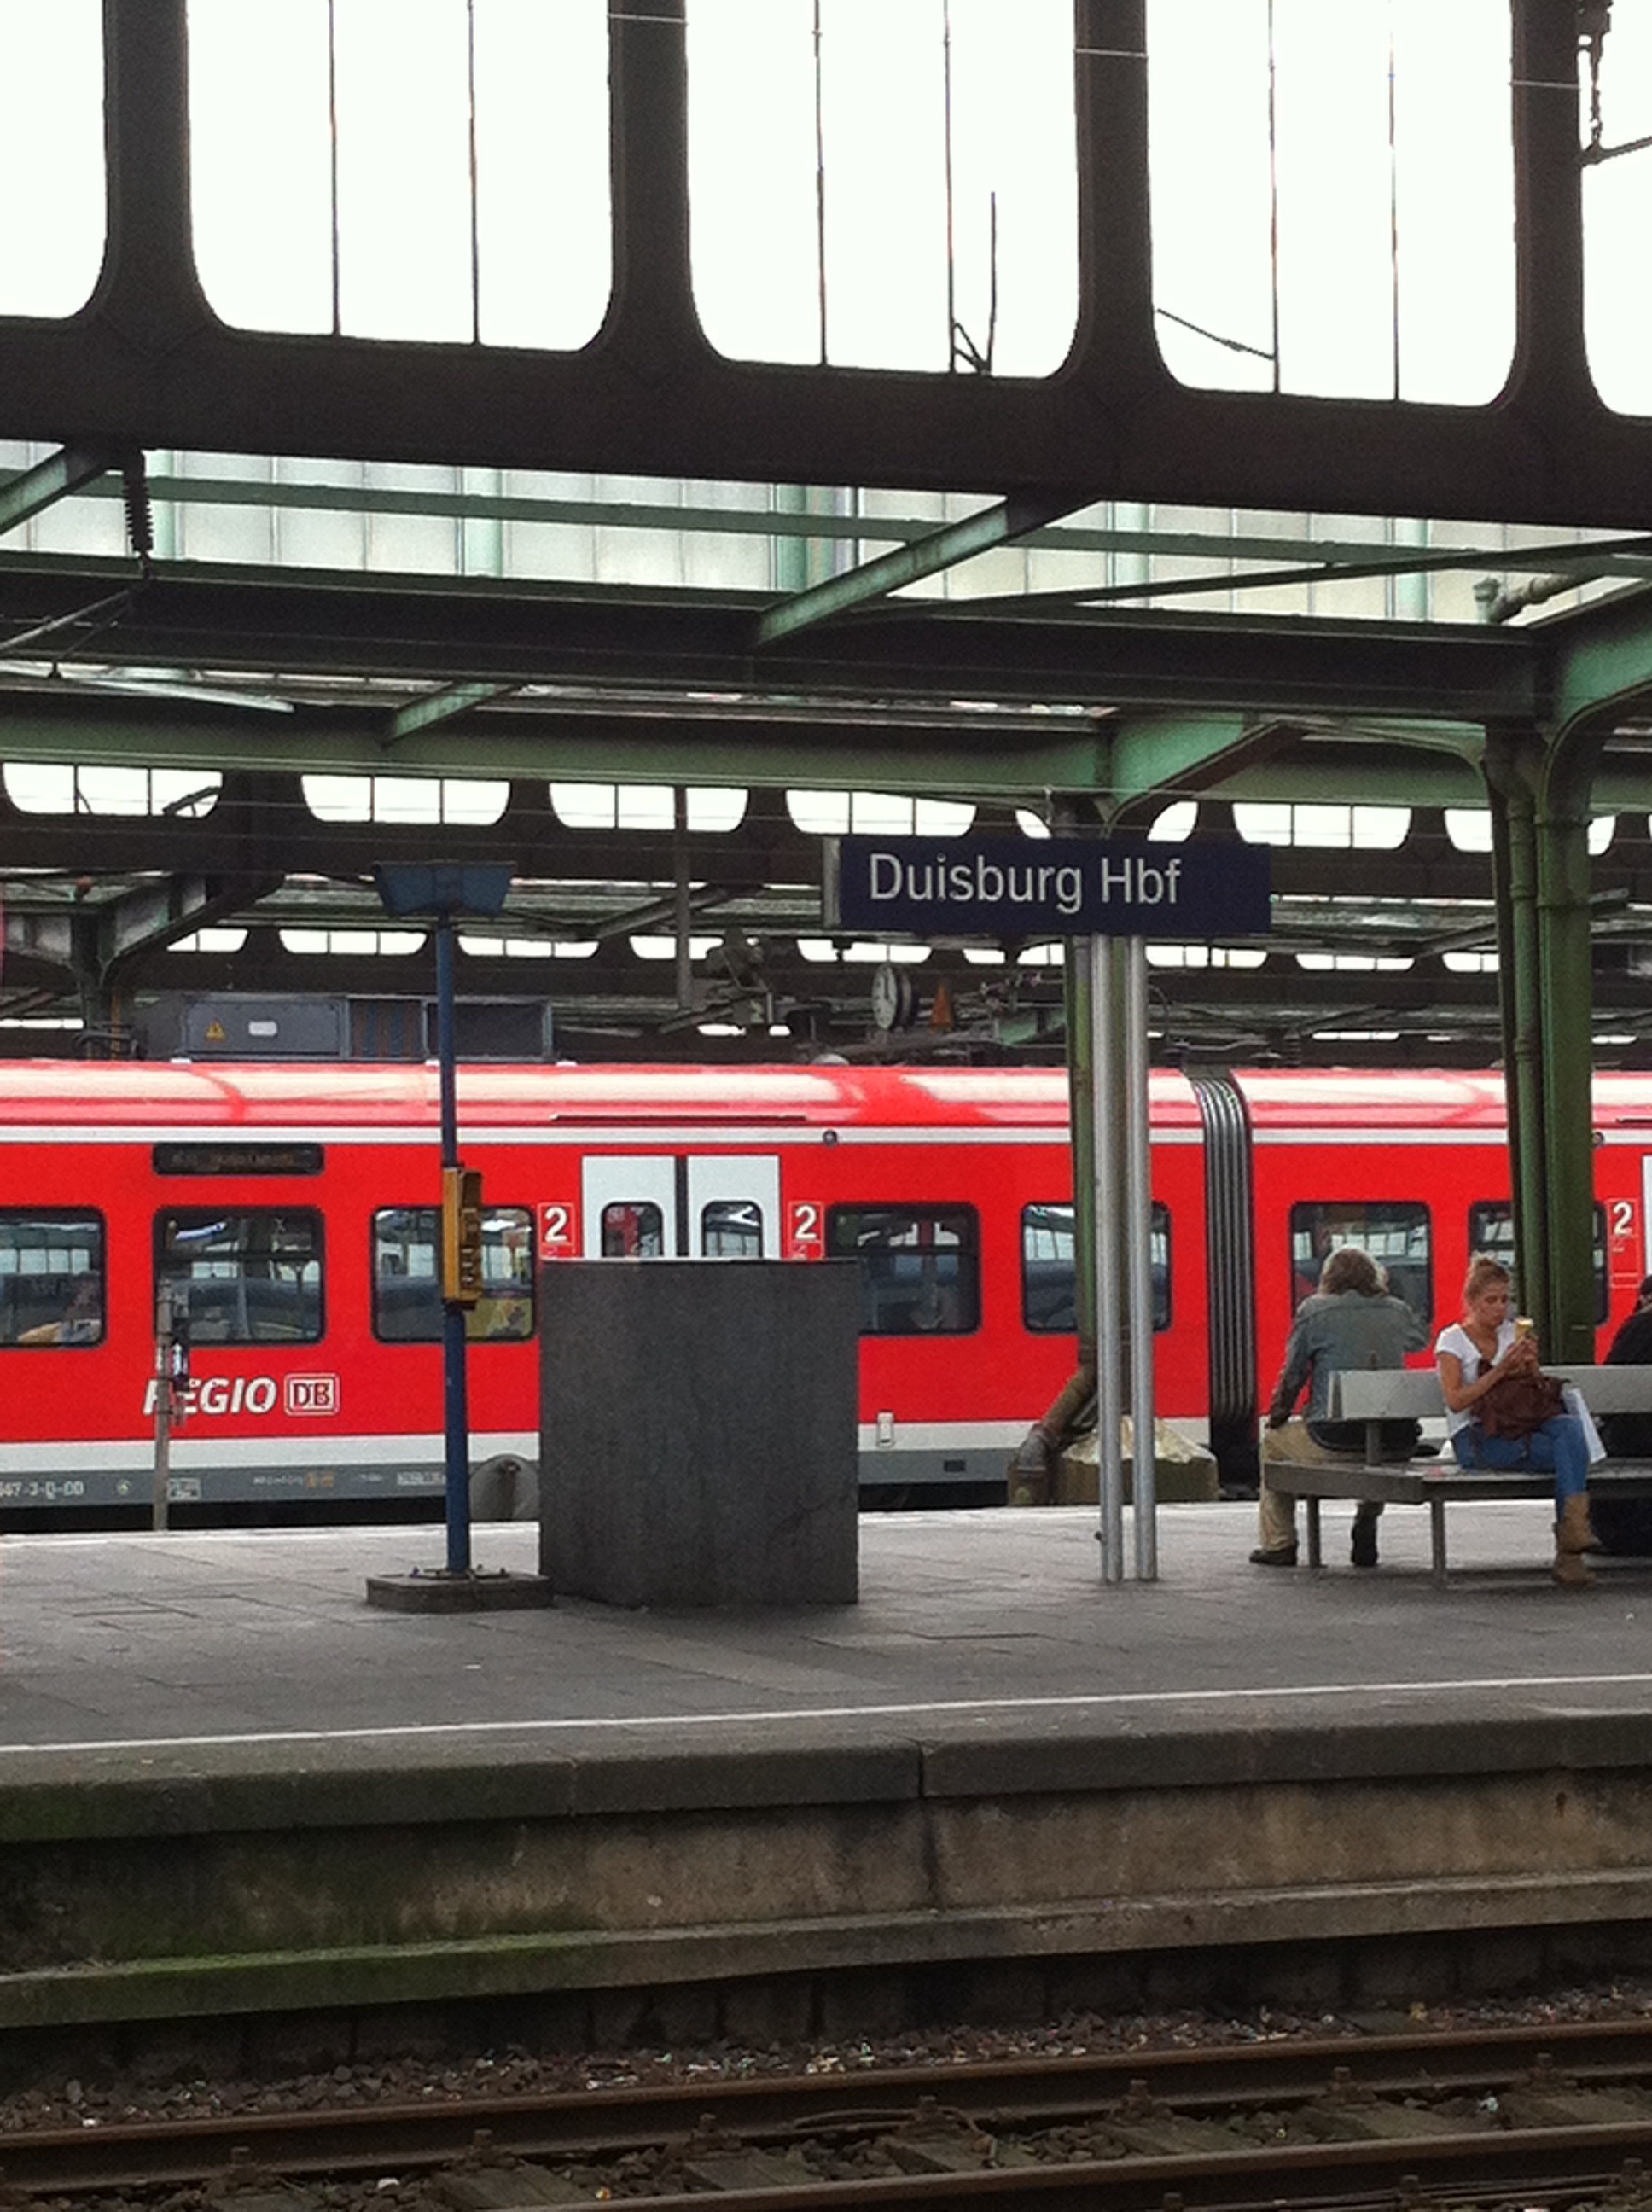
track, train, travel, transport, vehicle, train station, public transport, locomotive, stop, railway station, duisburg, passenger, rail transport, land vehicle, red train, rolling stock, metropolitan area, rapid transit, railroad car, passenger car